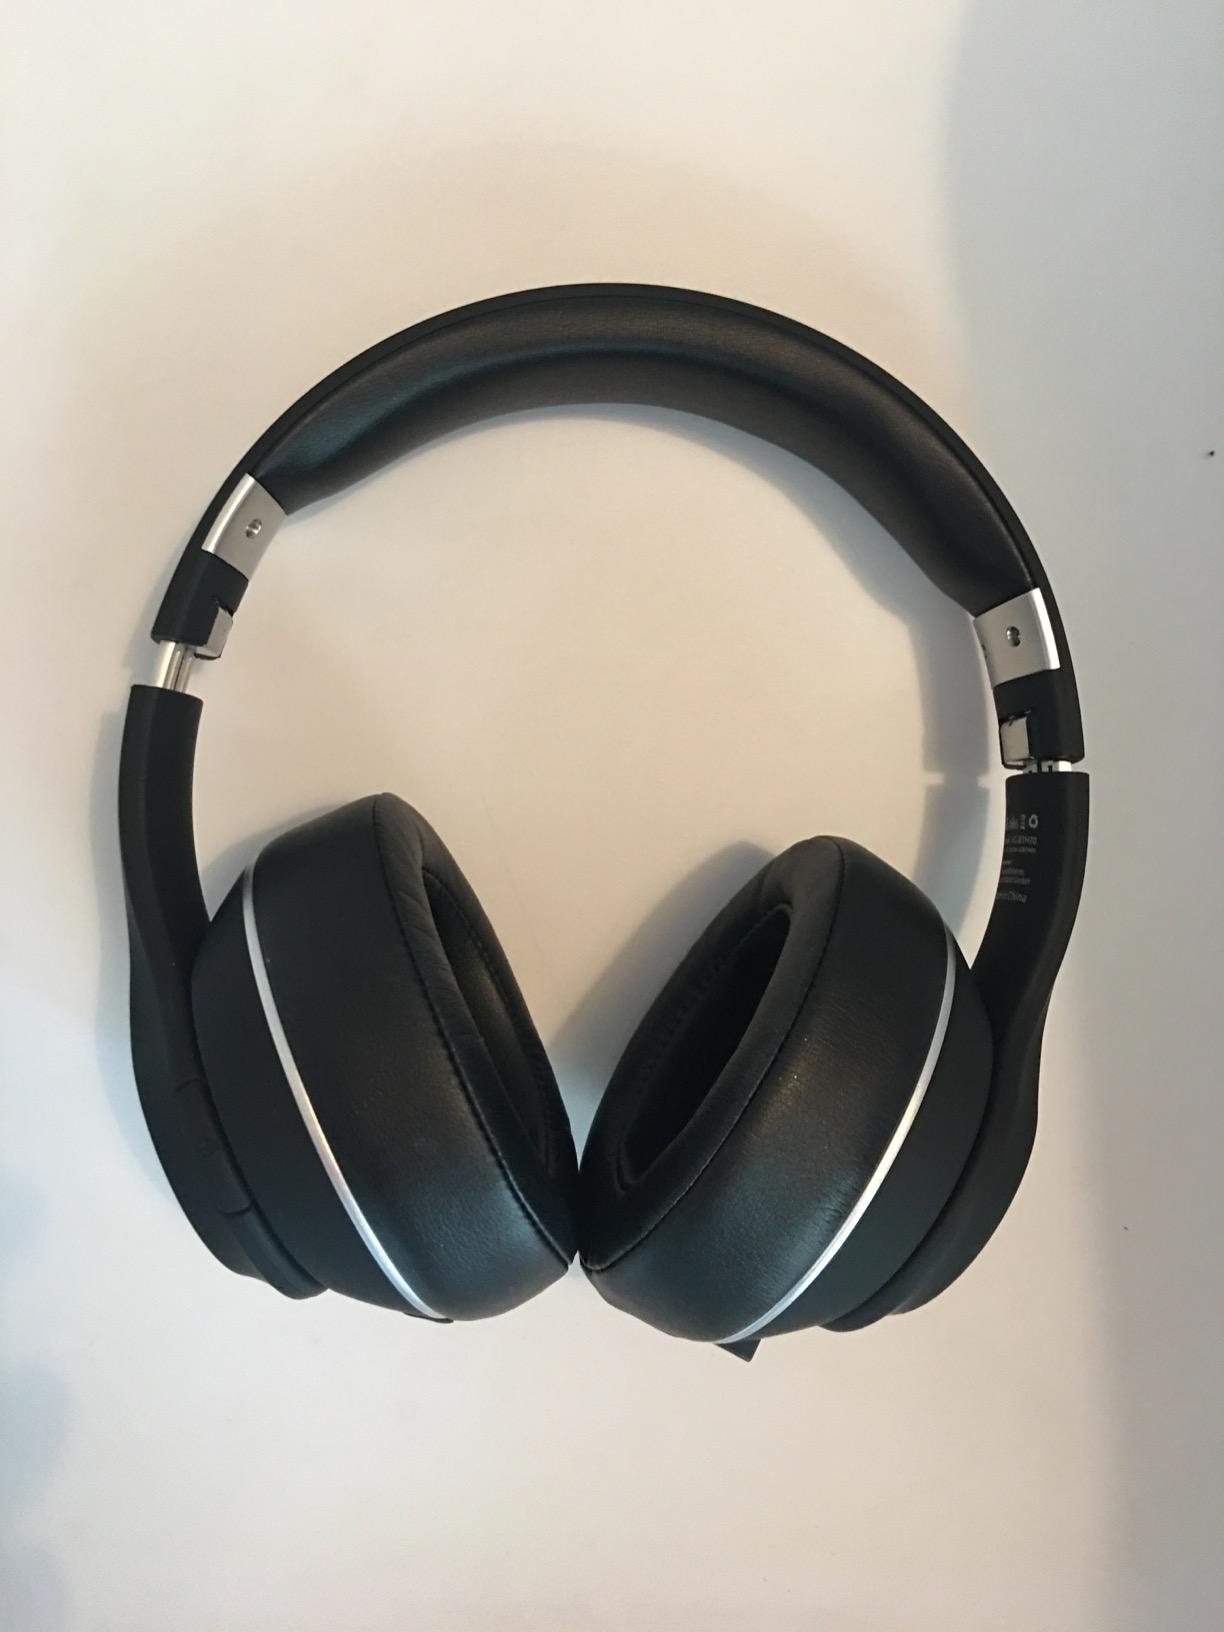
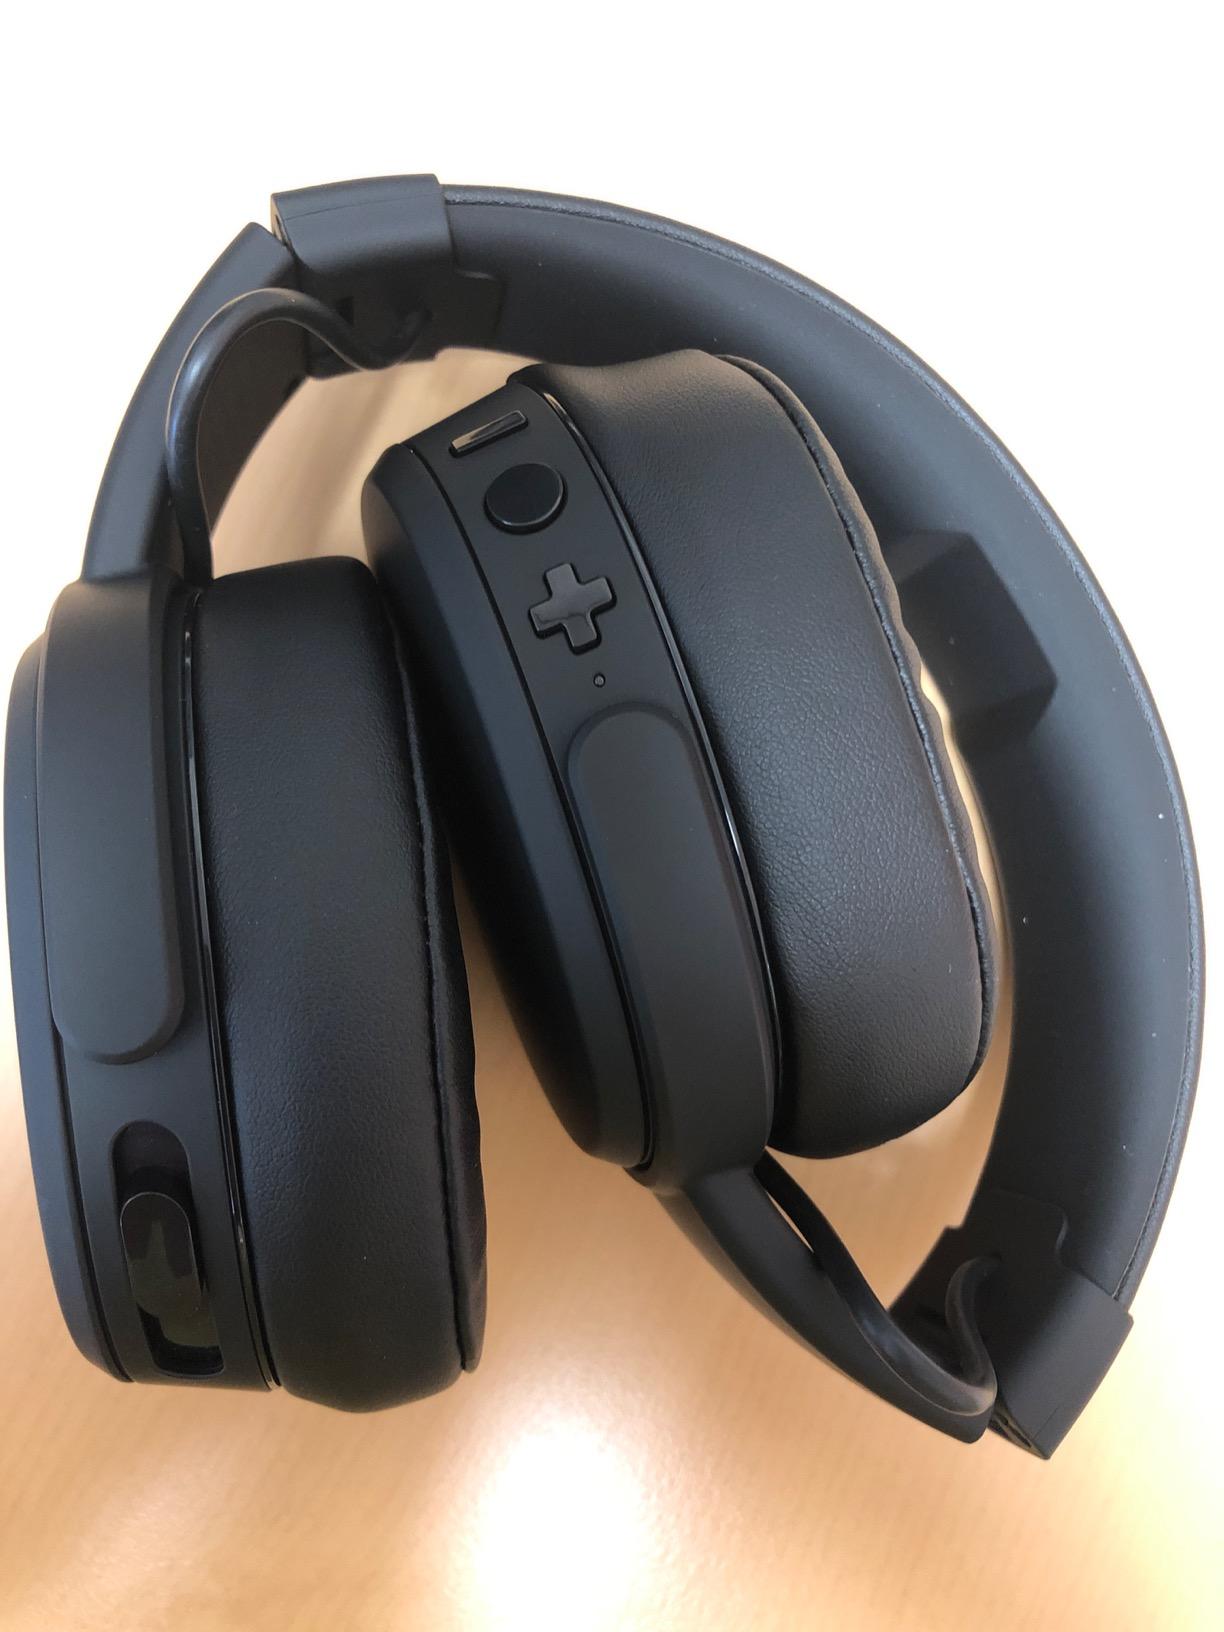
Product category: headphones
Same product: no